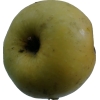
Label: Apple 13